Vatsa

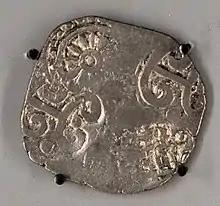
Vatsya coin (400-300 BCE)

The first ruler of the dynasty of Vatsa, about whom some definite information available is II, Parantapa. While the Puranas state his father’s name was , tells it was . II married a princess of Videha, who was the mother of Udayana. He also married , a daughter of the Licchavi chieftain . He attacked , the capital of during the rule of .